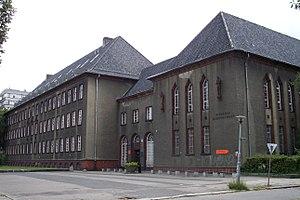
L'École polytechnique de Silésie est une université publique polonaise fondée en 1945 formant des ingénieurs, des architectes et des chercheurs dans les domaines techniques et technologiques. Elle compte environ 32 900 étudiants.